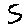
Label: 5